List of CR Flamengo seasons

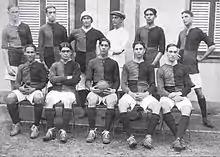
The recently formed football (soccer) team before a match vs. Paysandu, 1912.

Flamengo's football team was only established after a group of ten dissatisfied players from Fluminense broke away from that club following a dispute with its board. The players decided to join Flamengo because Alberto Borgerth, the team's captain, was also a rower for Flamengo. Also, establishing a land sports department at Flamengo was preferable to joining football rivals Botafogo or the all-English club Paysandu (now, Paissandu). The new members were admitted on 8 November 1911. A motion against the club taking part in football tournaments was put to a vote but was defeated, and as a result the members officially established the club's new football department on 24 December 1911.